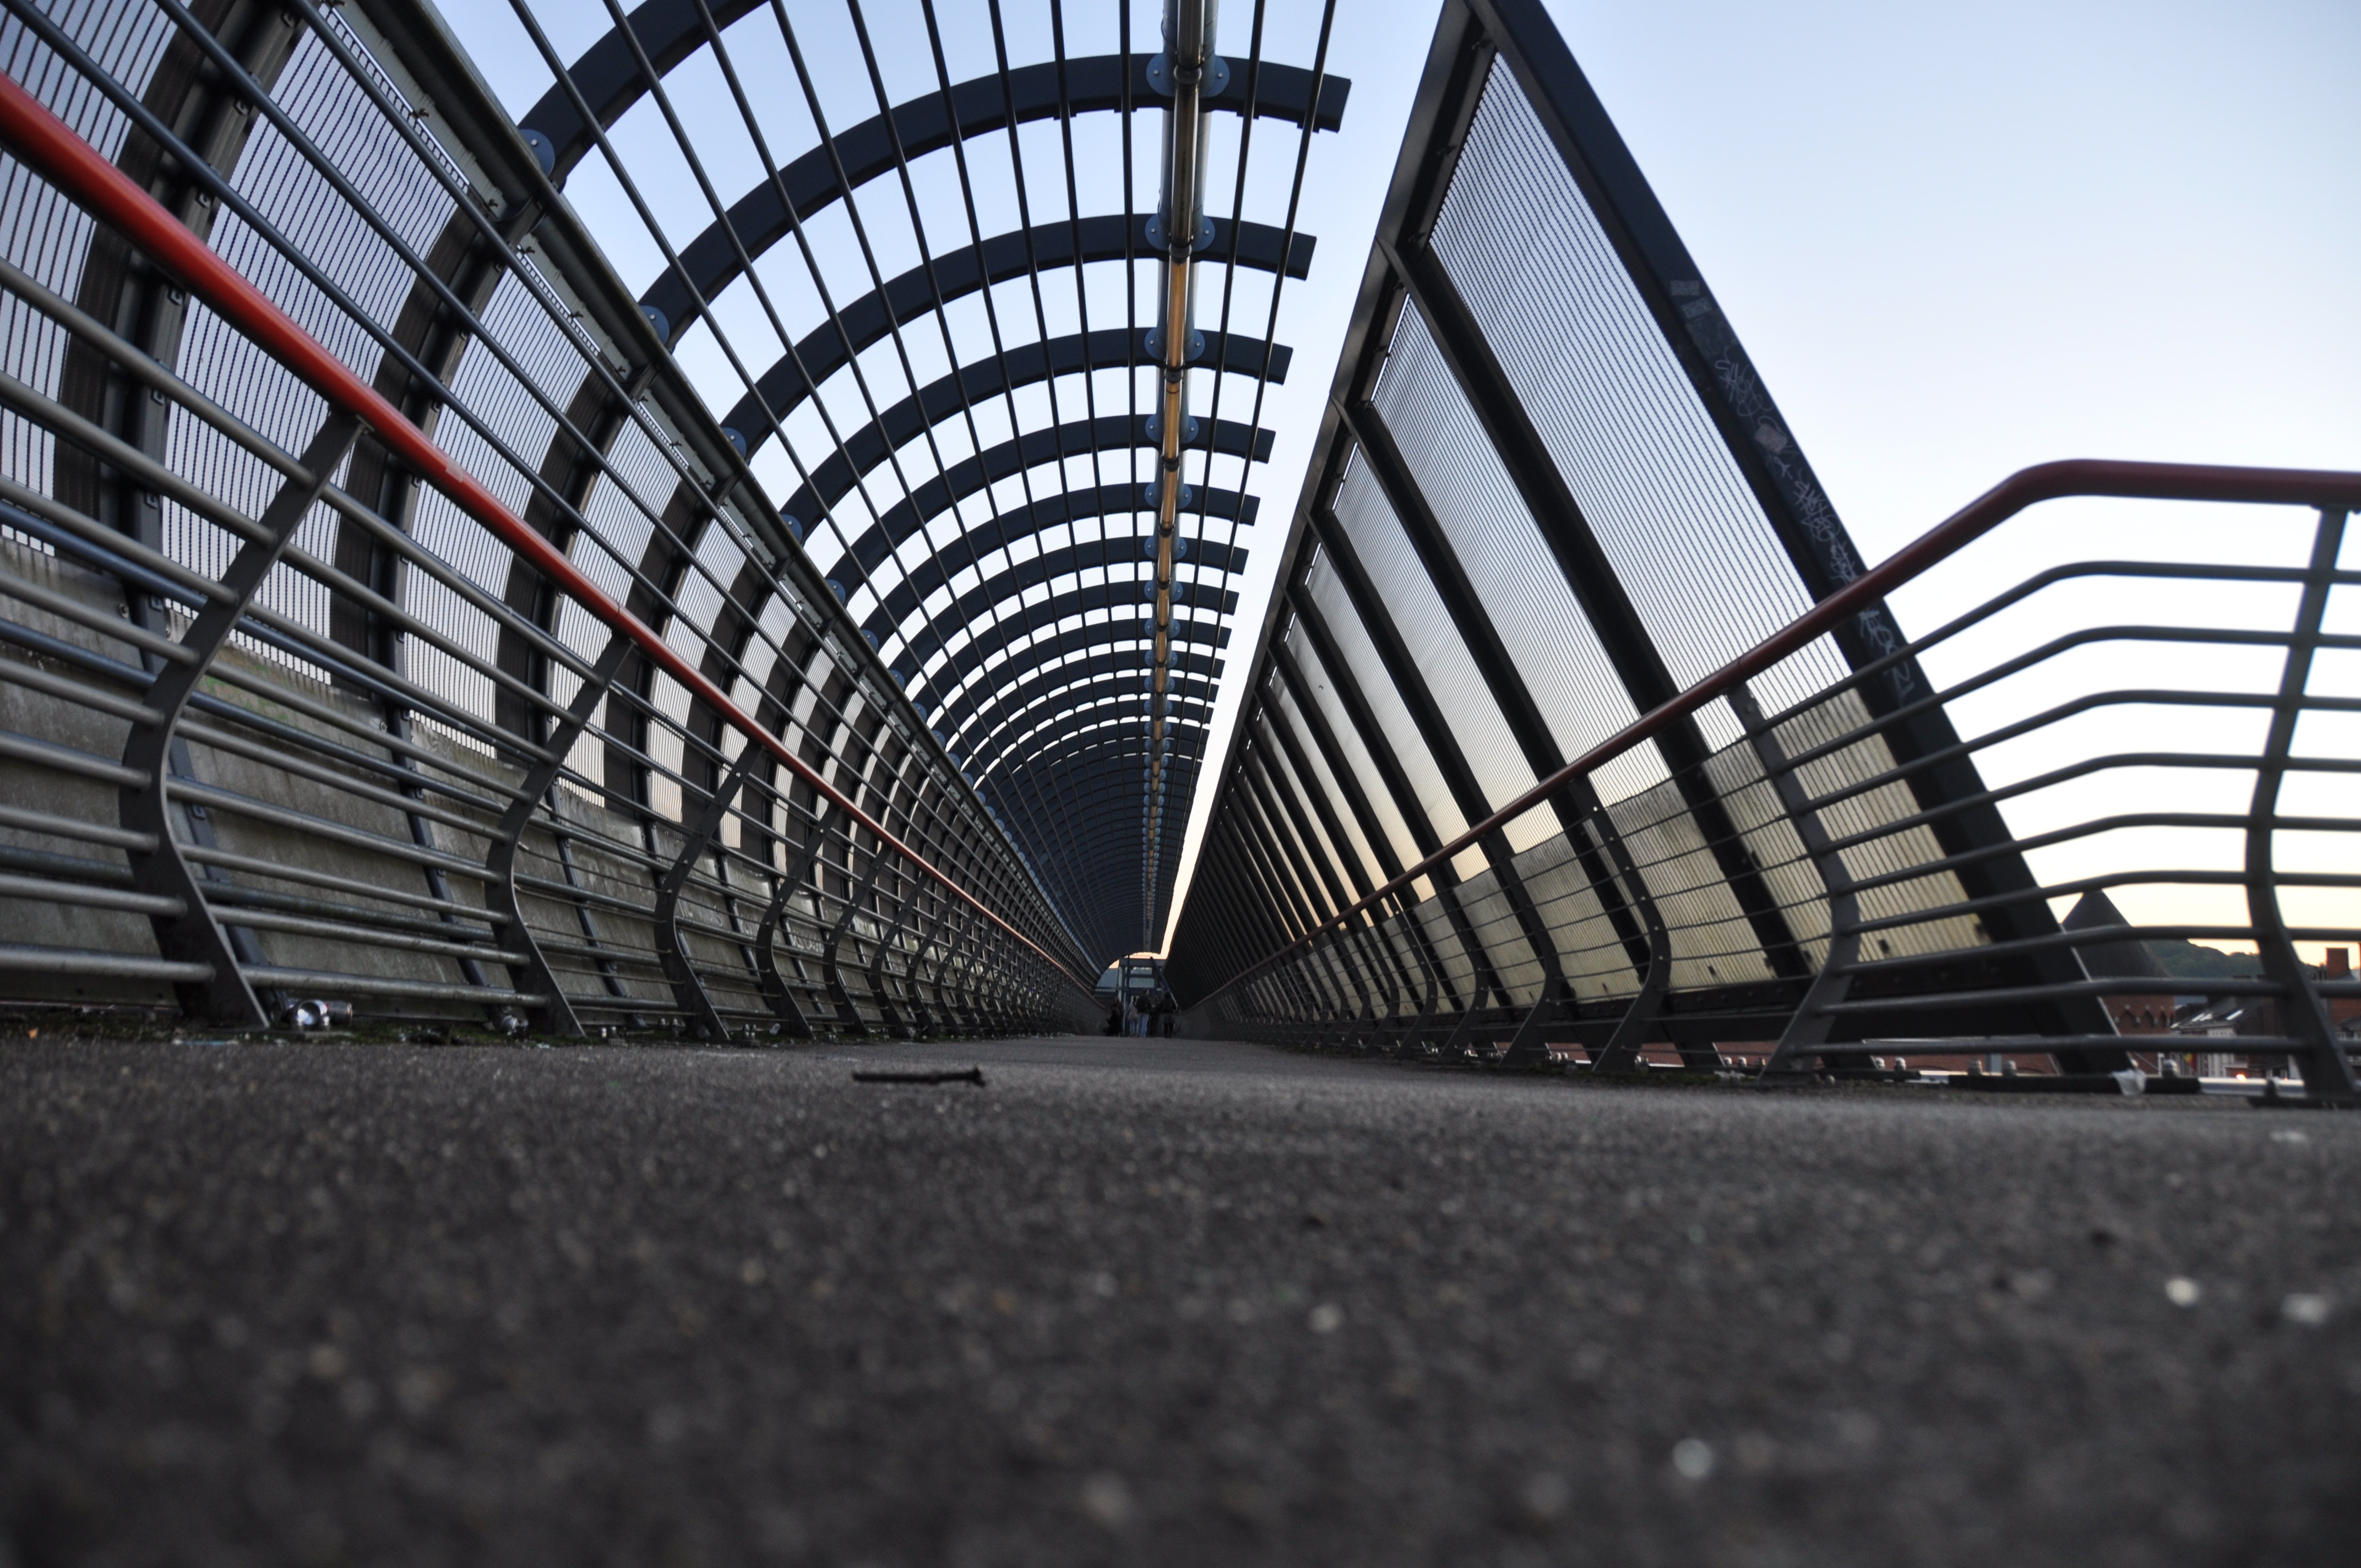
architecture, structure, railway, bridge, line, stadium, symmetry, railways, shape, railway bridge, urban area, sport venue, outdoor structure